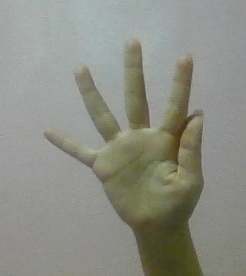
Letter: sheen